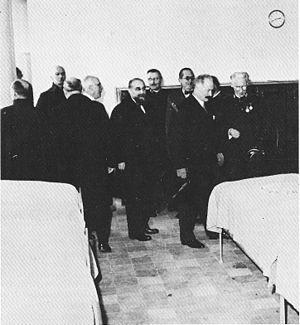
Albin Peyron (à droite) en compagnie du président de la République Albert Lebrun (2ème à droite) et de l'architecte Le Corbusier (3ème à droite) en 1933 lors de l'inauguration de ""la Cité de Refuge”, au 12 rue Cantagrel à Paris 13e arrondissement"
Albin, Octave, Louis Peyron, est un officier de l'Armée du salut, figure importante de l'Armée du salut en France.
La Cité de refuge est un immeuble situé au 12 rue Cantagrel, dans le 13ᵉ arrondissement de Paris, en France.